Hou Sheng-mao

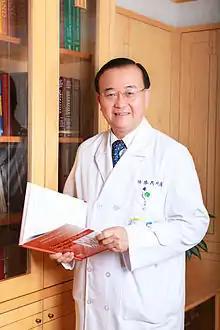

Hou Sheng-mao is a Taiwanese physician-scientist. He was the Minister of Department of Health from 2005 to 2008.